Shakira fandom

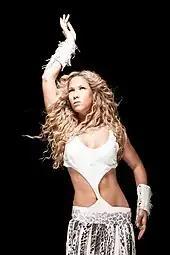
A person seen impersonating Shakira

A Shakira impersonator is an artist who mimics or copies Shakira's look and sound. Professional Shakira impersonators or tribute acts have been around since at least the mid-2000s, and continue to be popular. Some tribute acts have performed in front of thousands of people in both Latin and other countries. Many Shakira tribute acts include in their repertoire a re-enactment of her presentations at awards ceremonies such as the Latin Grammys or her famous appearance at the Super Bowl. Some impersonators have performed on television programs, or in nightclubs and music festivals.